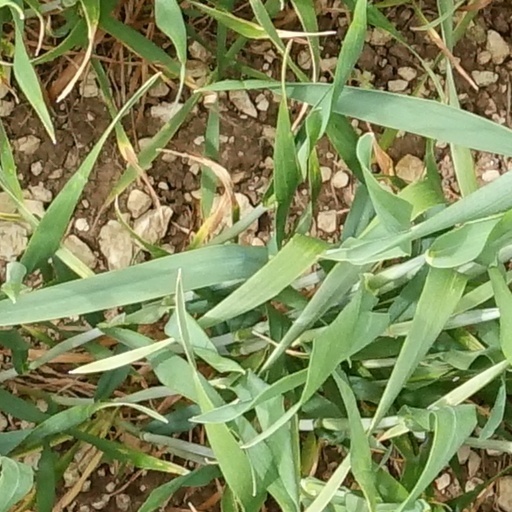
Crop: wheat